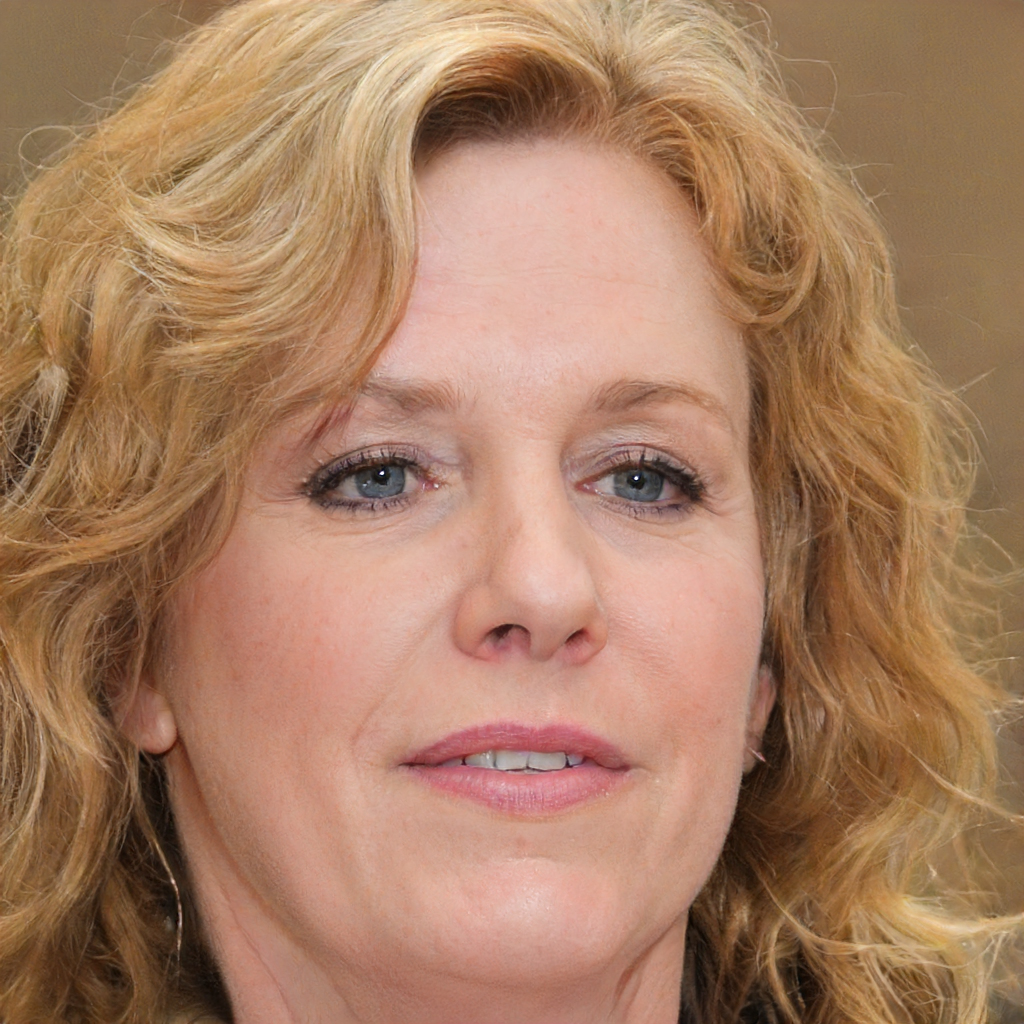
Portrait style: Real Portrait